Prahalada (film)

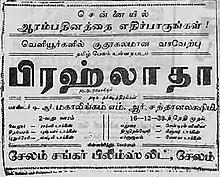
A poster of "Prahalada"

Prahalada is a 1939 Indian Tamil language film directed by B. N. Rao. It deals with the story of Prahlada and his devotion to Lord Vishnu. It was one of the earliest adaptations this mythologic story after the 1932 Telugu version. The story has subsequently been adapted 20 times in numerous languages including Hindi, Gujarati, Tamil, Telugu, Malayalam, Kannada, Bengali and Assamese with most of them being successful at the box office. It is also the one of those rare instances where a story has been adapted so many times, generally to box-office success. The film's story is based on the story of Narasimha and Prahlada. It features M. G. Ramachandran as Lord Indra This was the sixth film of Ramachandran who later became one of the popular actors of the Tamil film industry. The film also featured a sword fight sequence between M.G. Ramachandran and Santhanalakshmi.